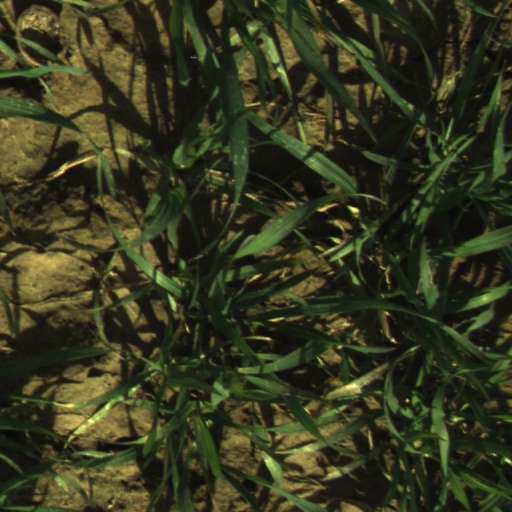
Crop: wheat